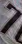
Number: 7